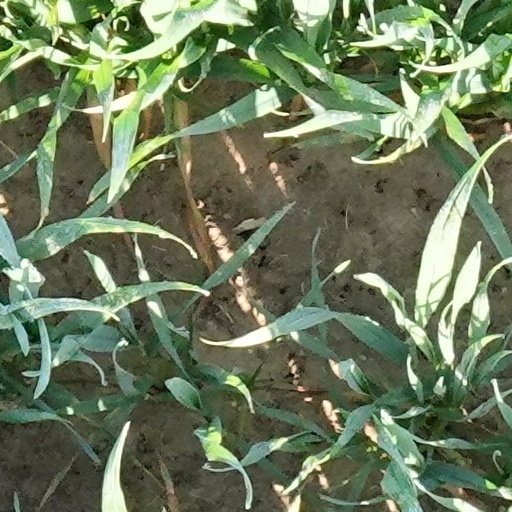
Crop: wheat